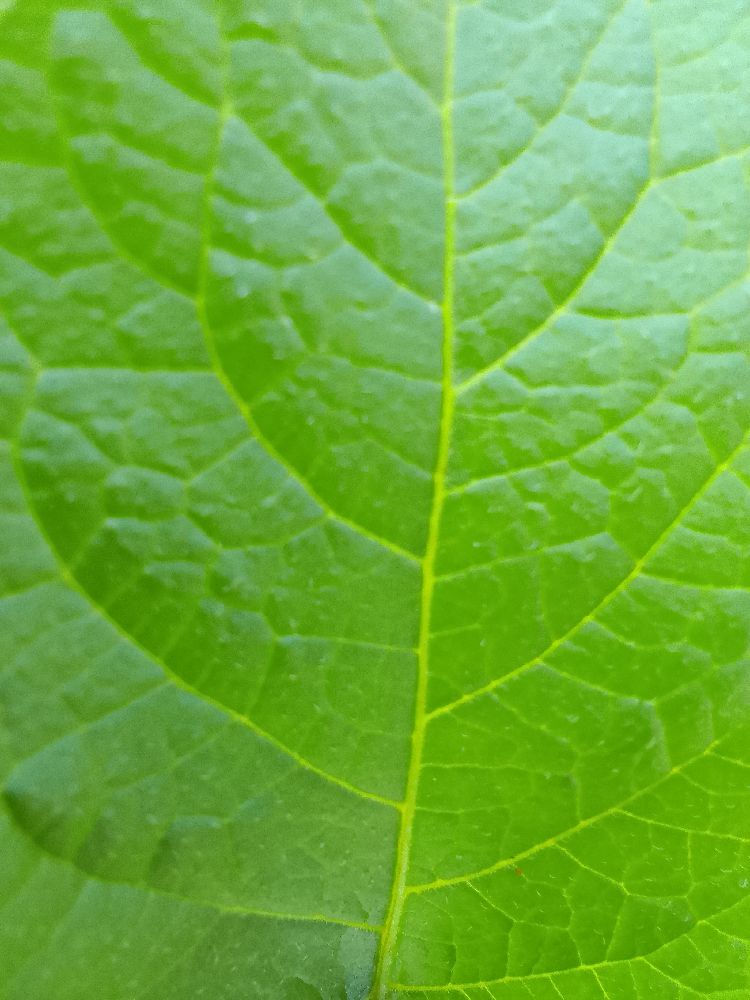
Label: Healthy